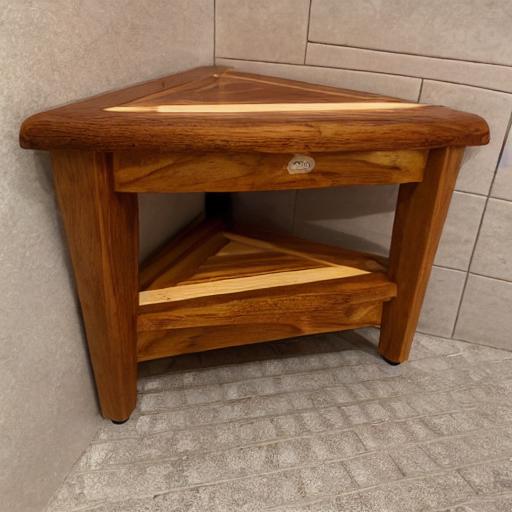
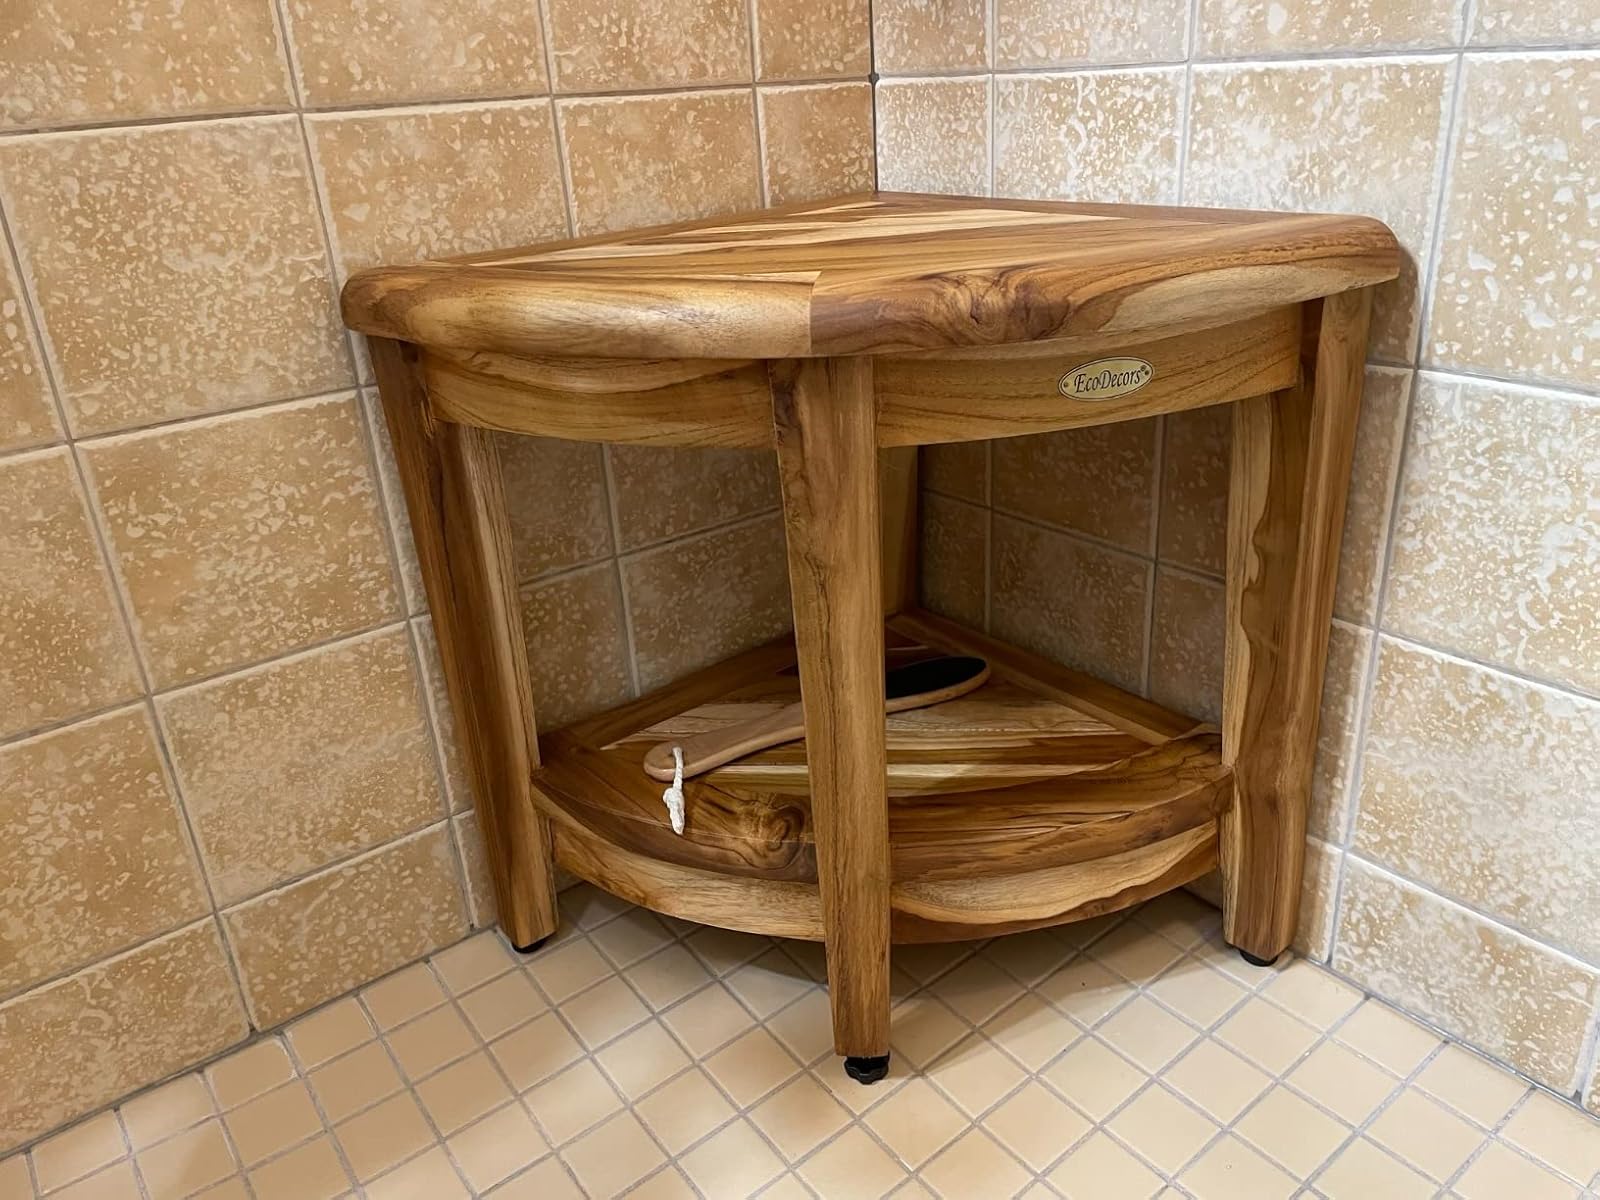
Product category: stool
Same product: no